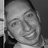
Emotion: happy